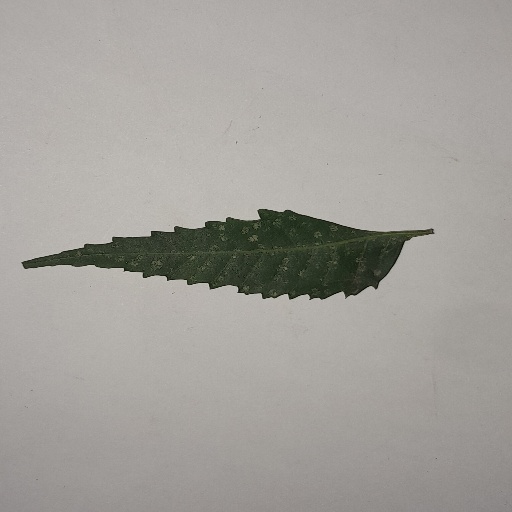
Species: Neem
Leaf condition: Powdery Mildew